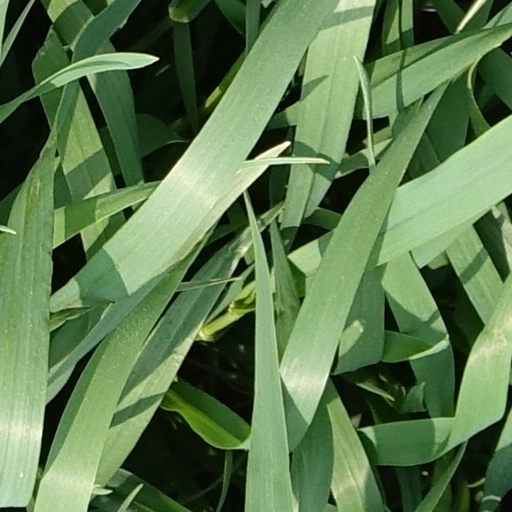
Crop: wheat